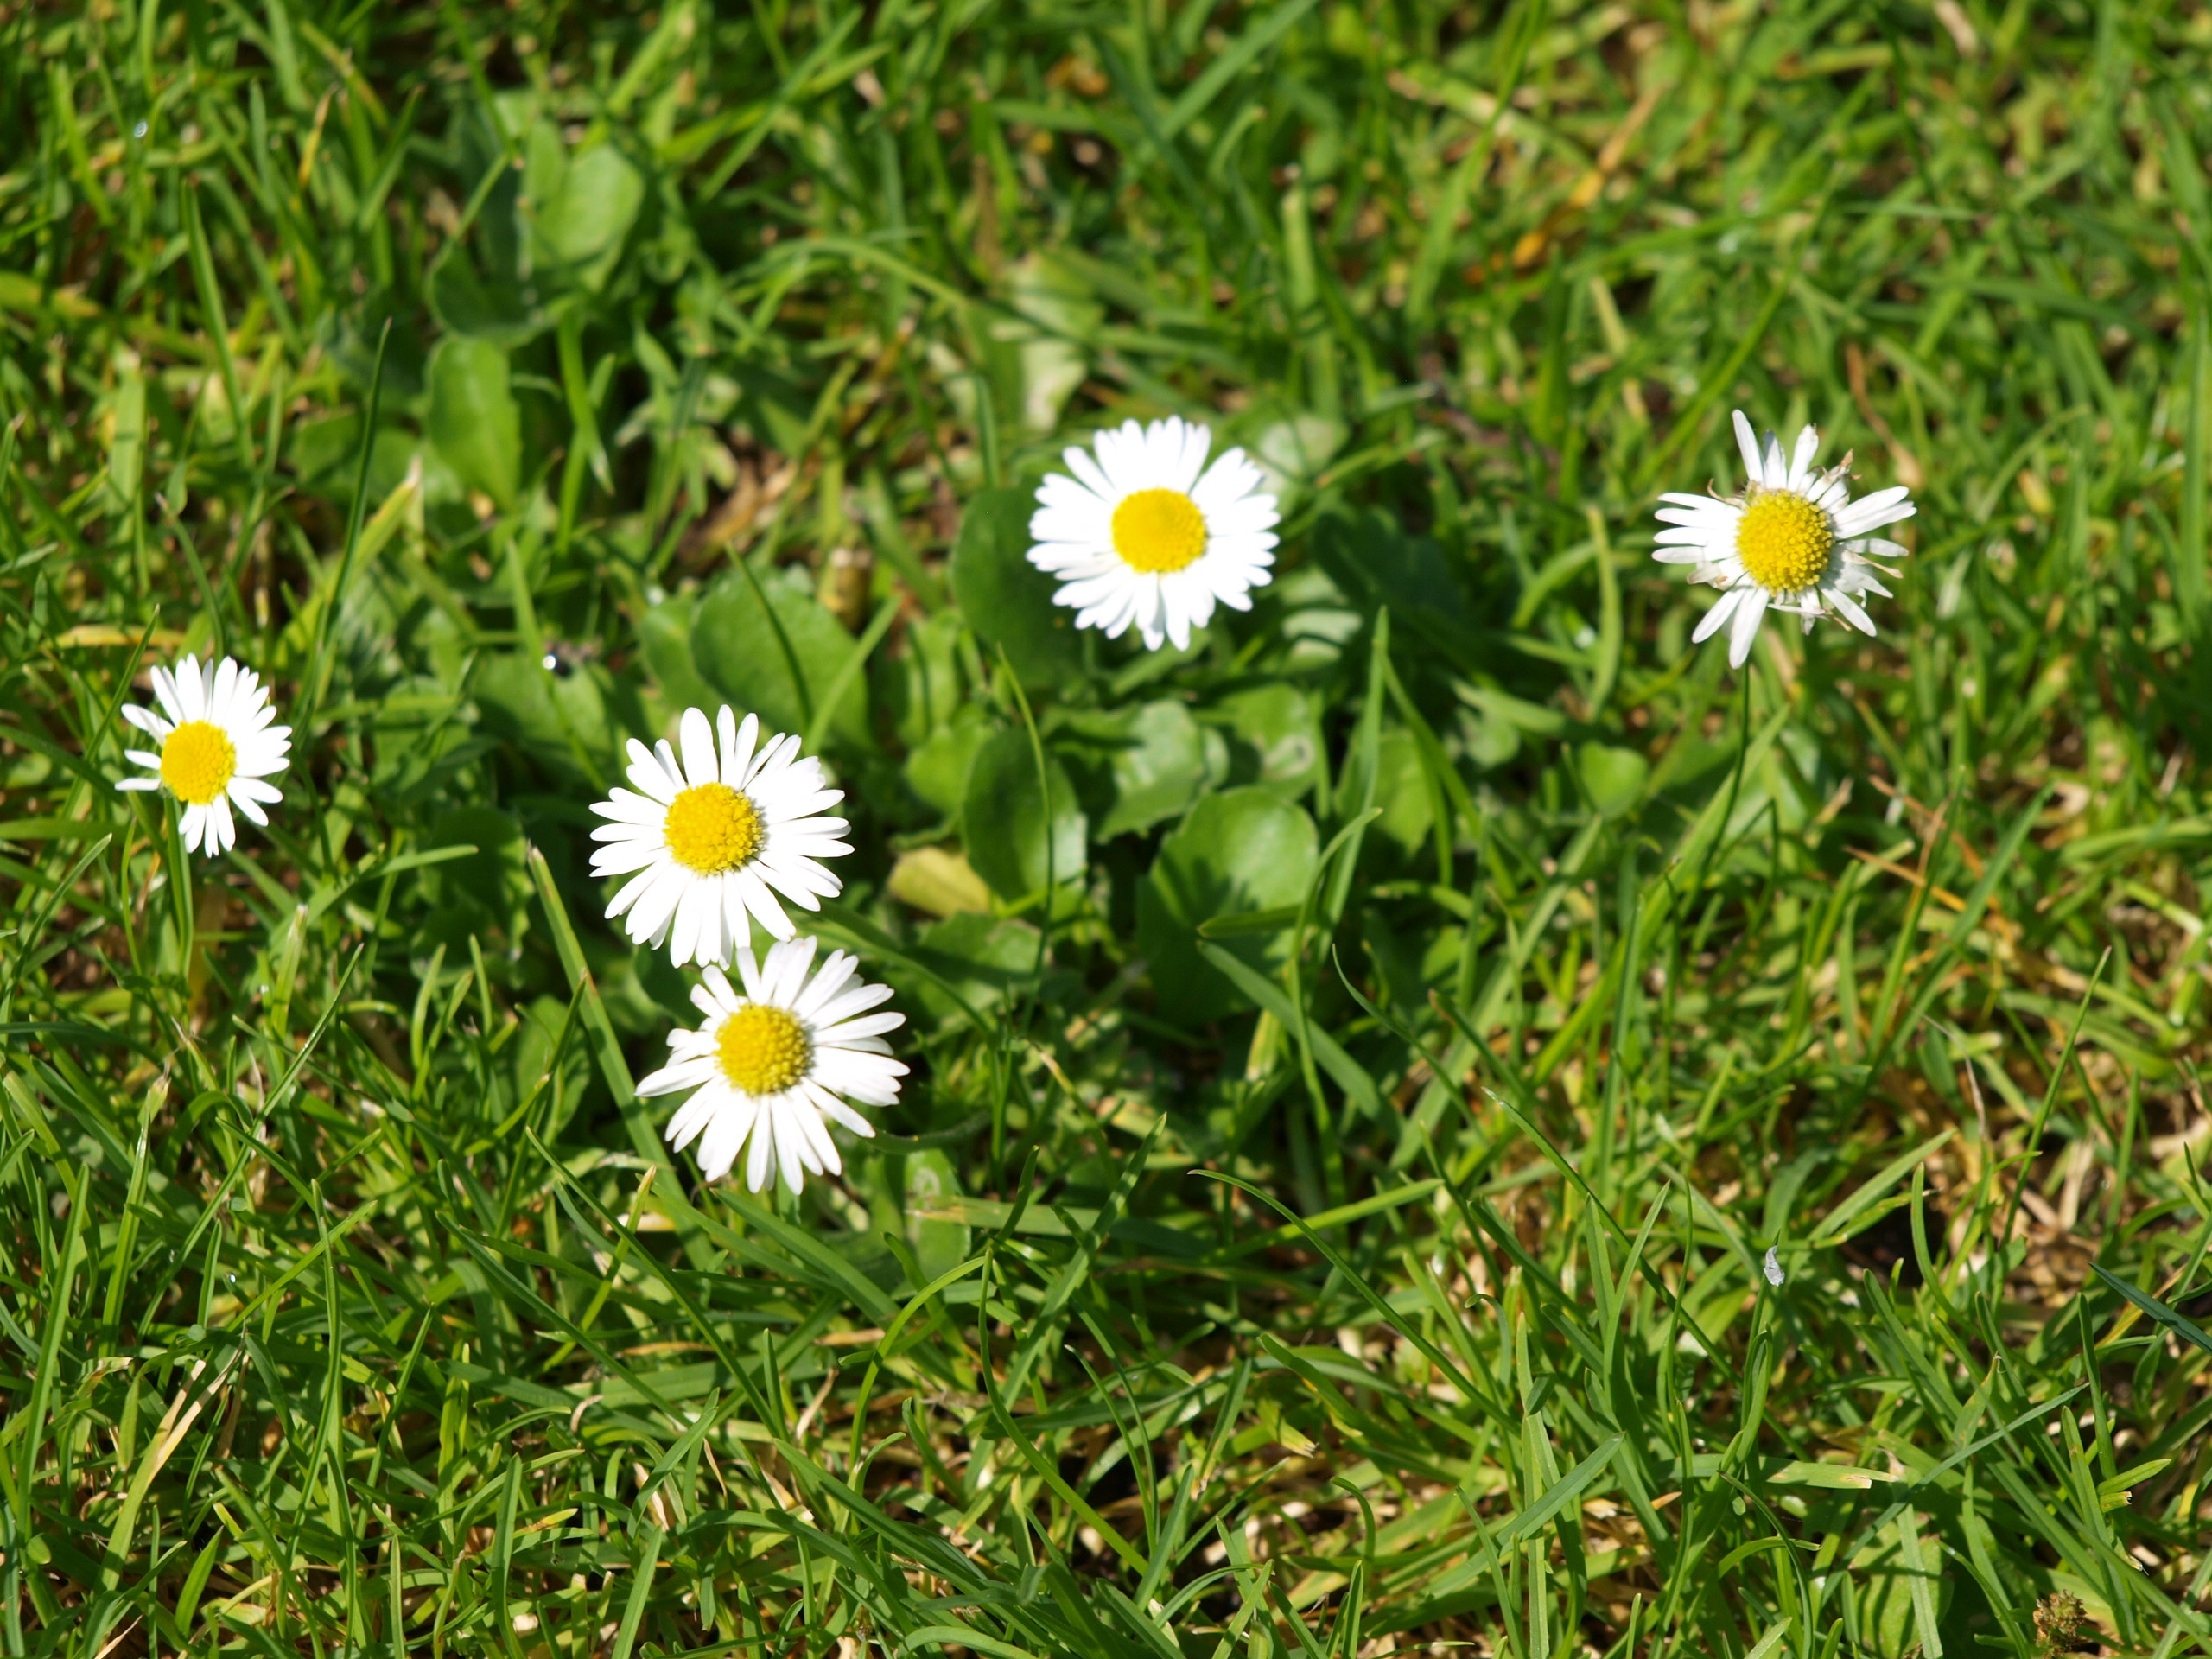
nature, grass, plant, white, field, lawn, meadow, prairie, flower, daisy, herb, botany, garden, flora, wildflower, flowers, wildflowers, rush, flower meadow, flowering plant, daisy family, oxeye daisy, land plant, chamaemelum nobile, marguerite daisy